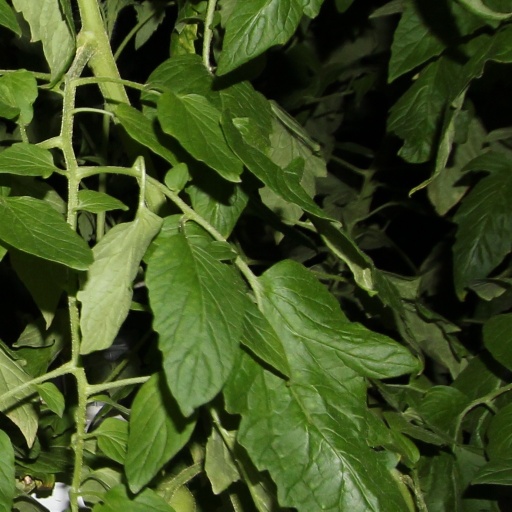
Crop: tomato